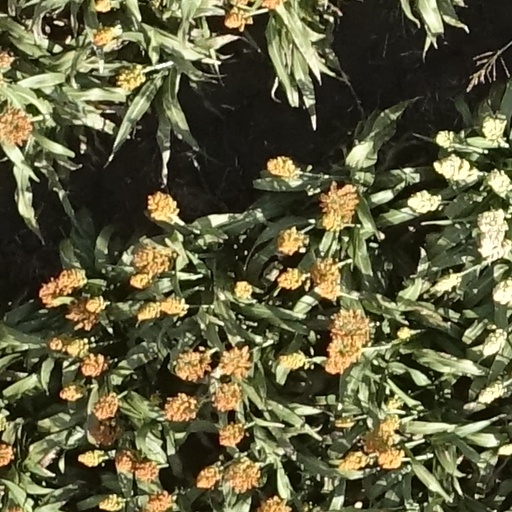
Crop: sorghum